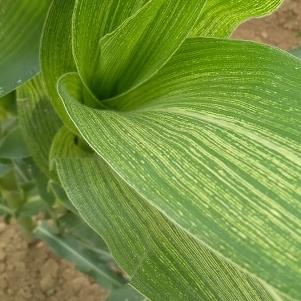
Crop: Maize
Condition: stripe-d